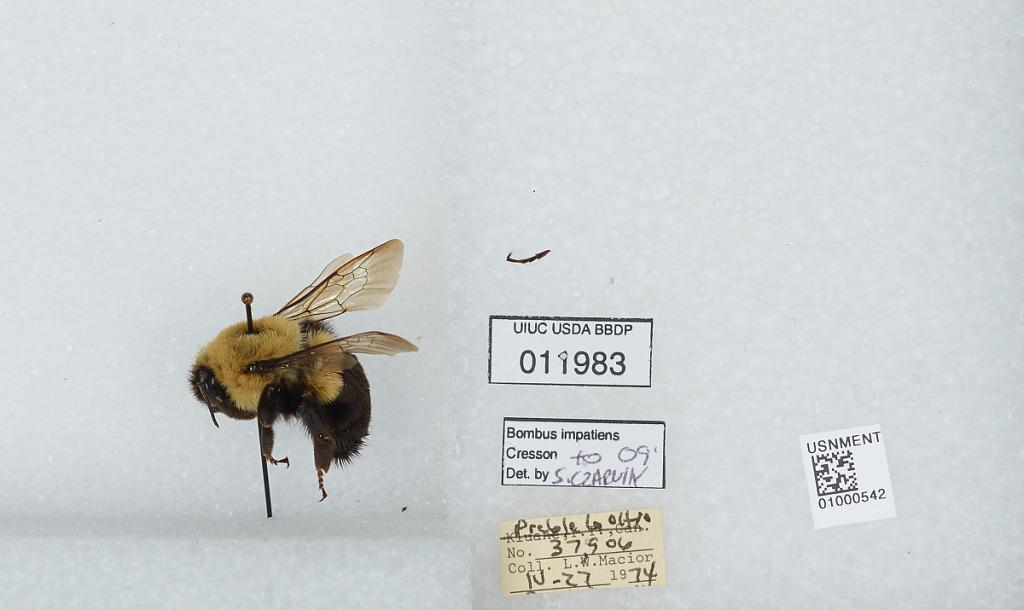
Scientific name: Bombus (Pyrobombus) impatiens Cresson
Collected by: L. Macior
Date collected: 1974-10-27
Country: United States
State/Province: Ohio
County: Preble
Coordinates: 39.7778, -84.6897
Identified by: Czarnik, S.